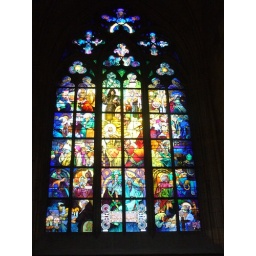
Stained glass window by Mucha